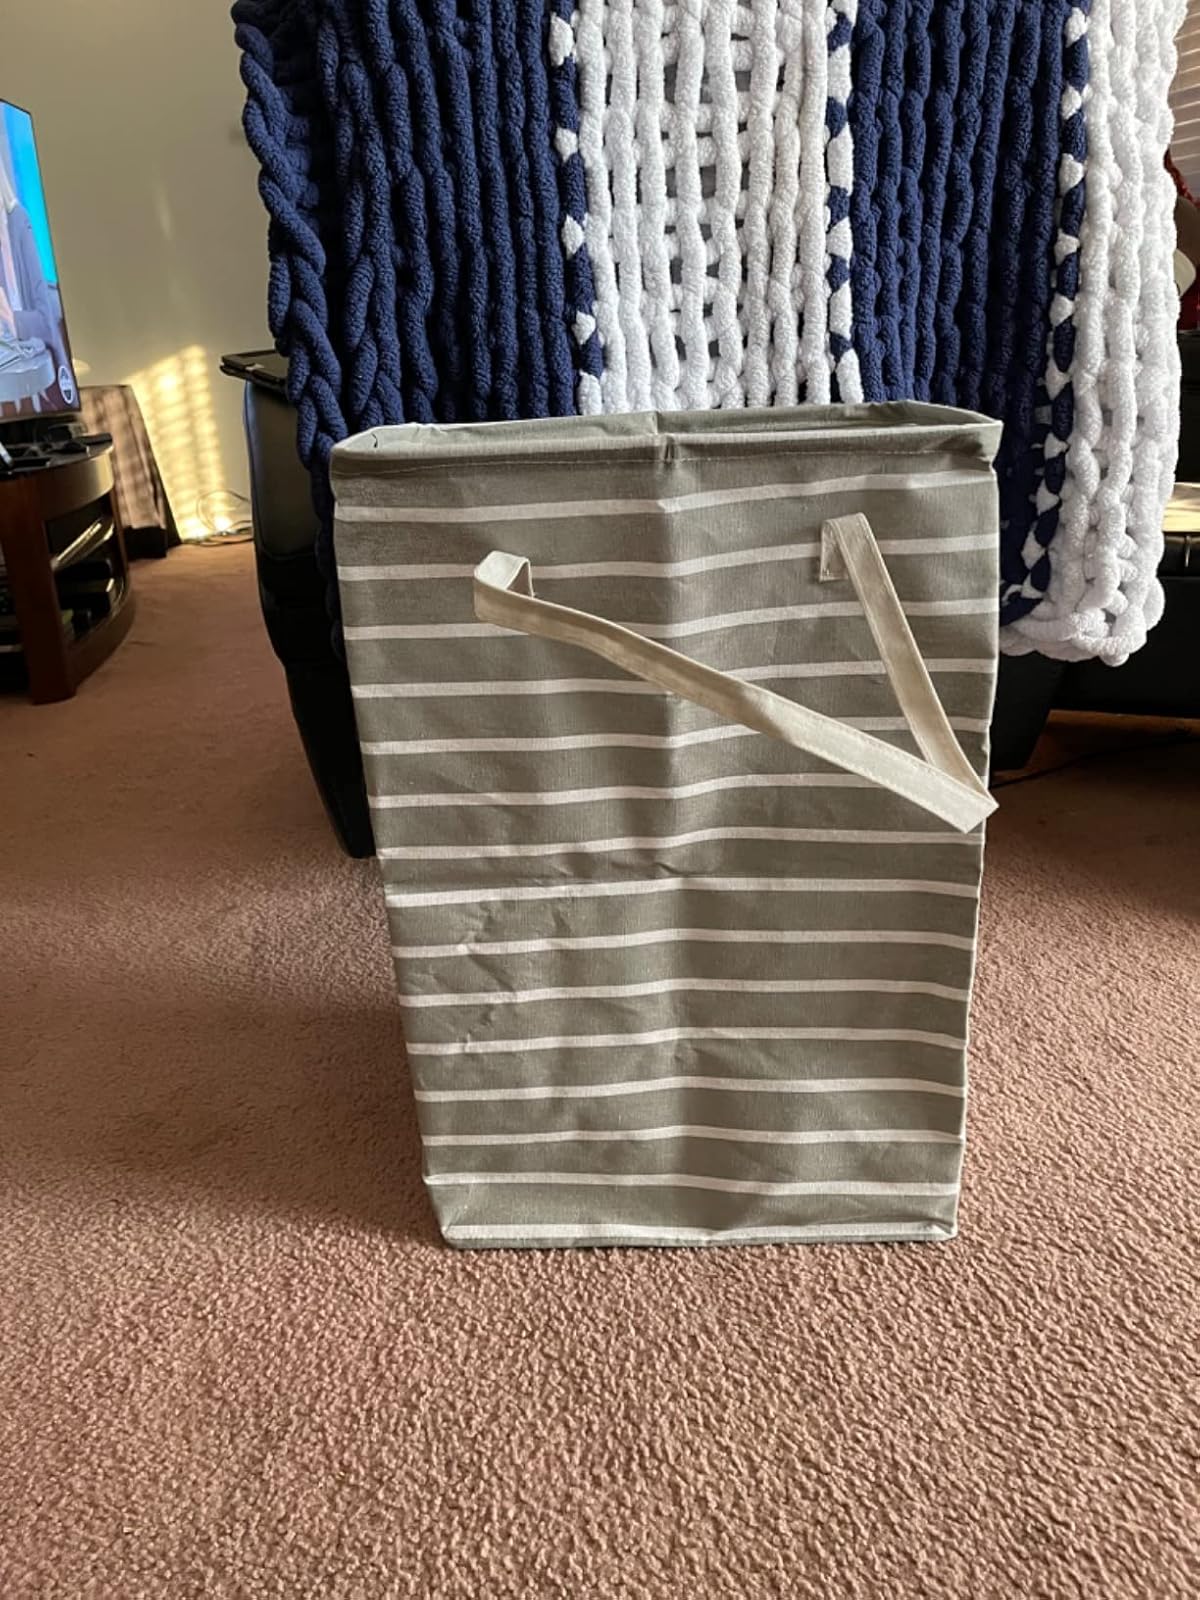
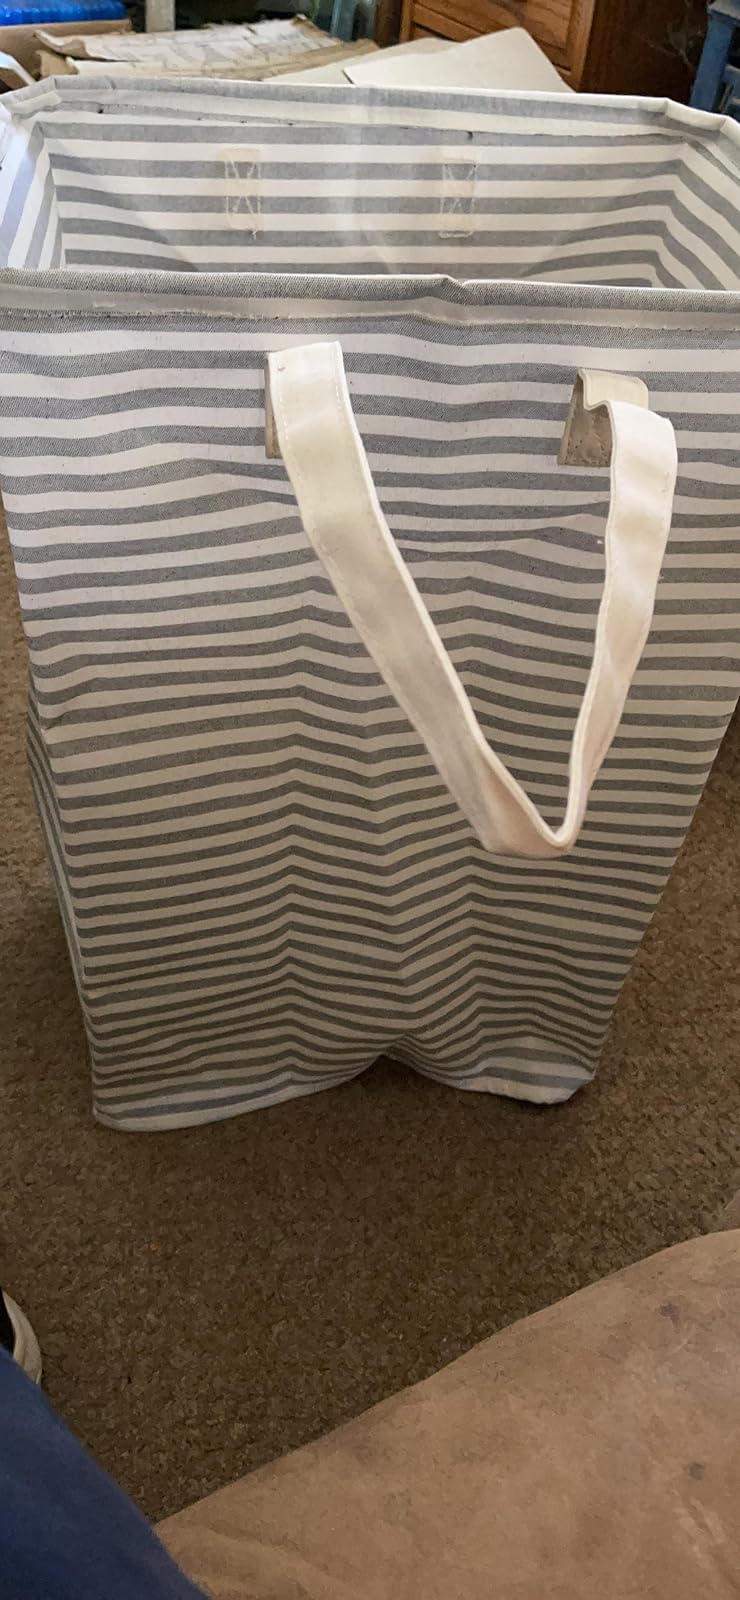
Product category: items_hamper
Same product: no